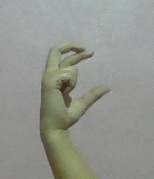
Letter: thal